Falkirk Steeple

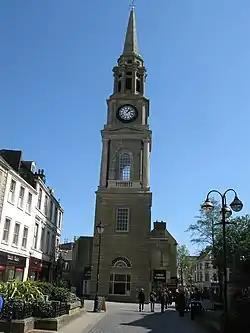
The building in 2017

The Falkirk Steeple is a municipal building on the High Street in Falkirk in Scotland. The building, which accommodates a heritage centre, is a Category A listed building.